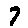
Label: 7